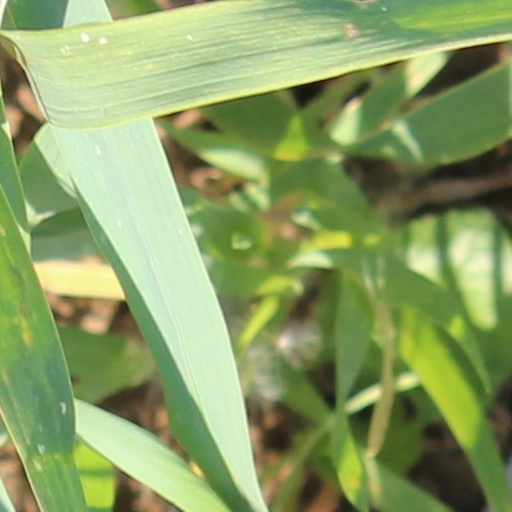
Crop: wheat